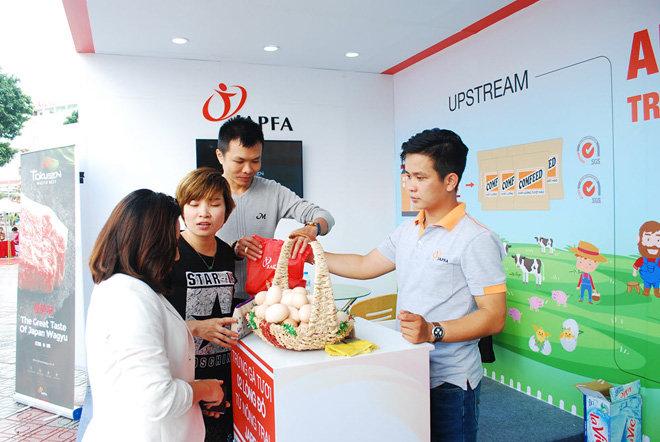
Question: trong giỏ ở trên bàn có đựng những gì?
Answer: những quả trứng gà